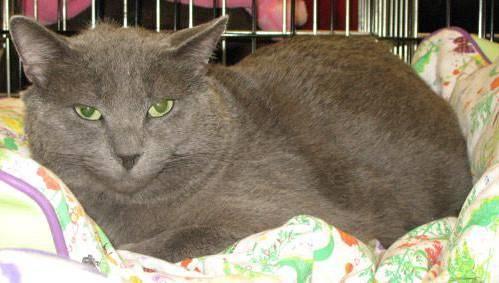
cat